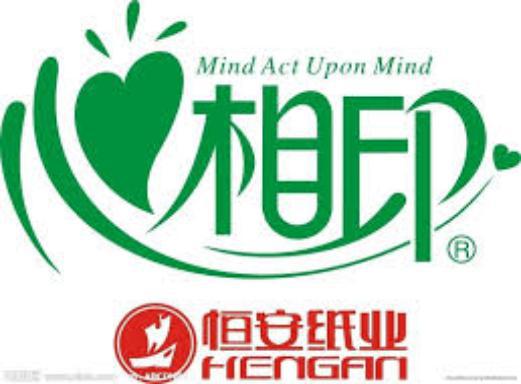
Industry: Necessities